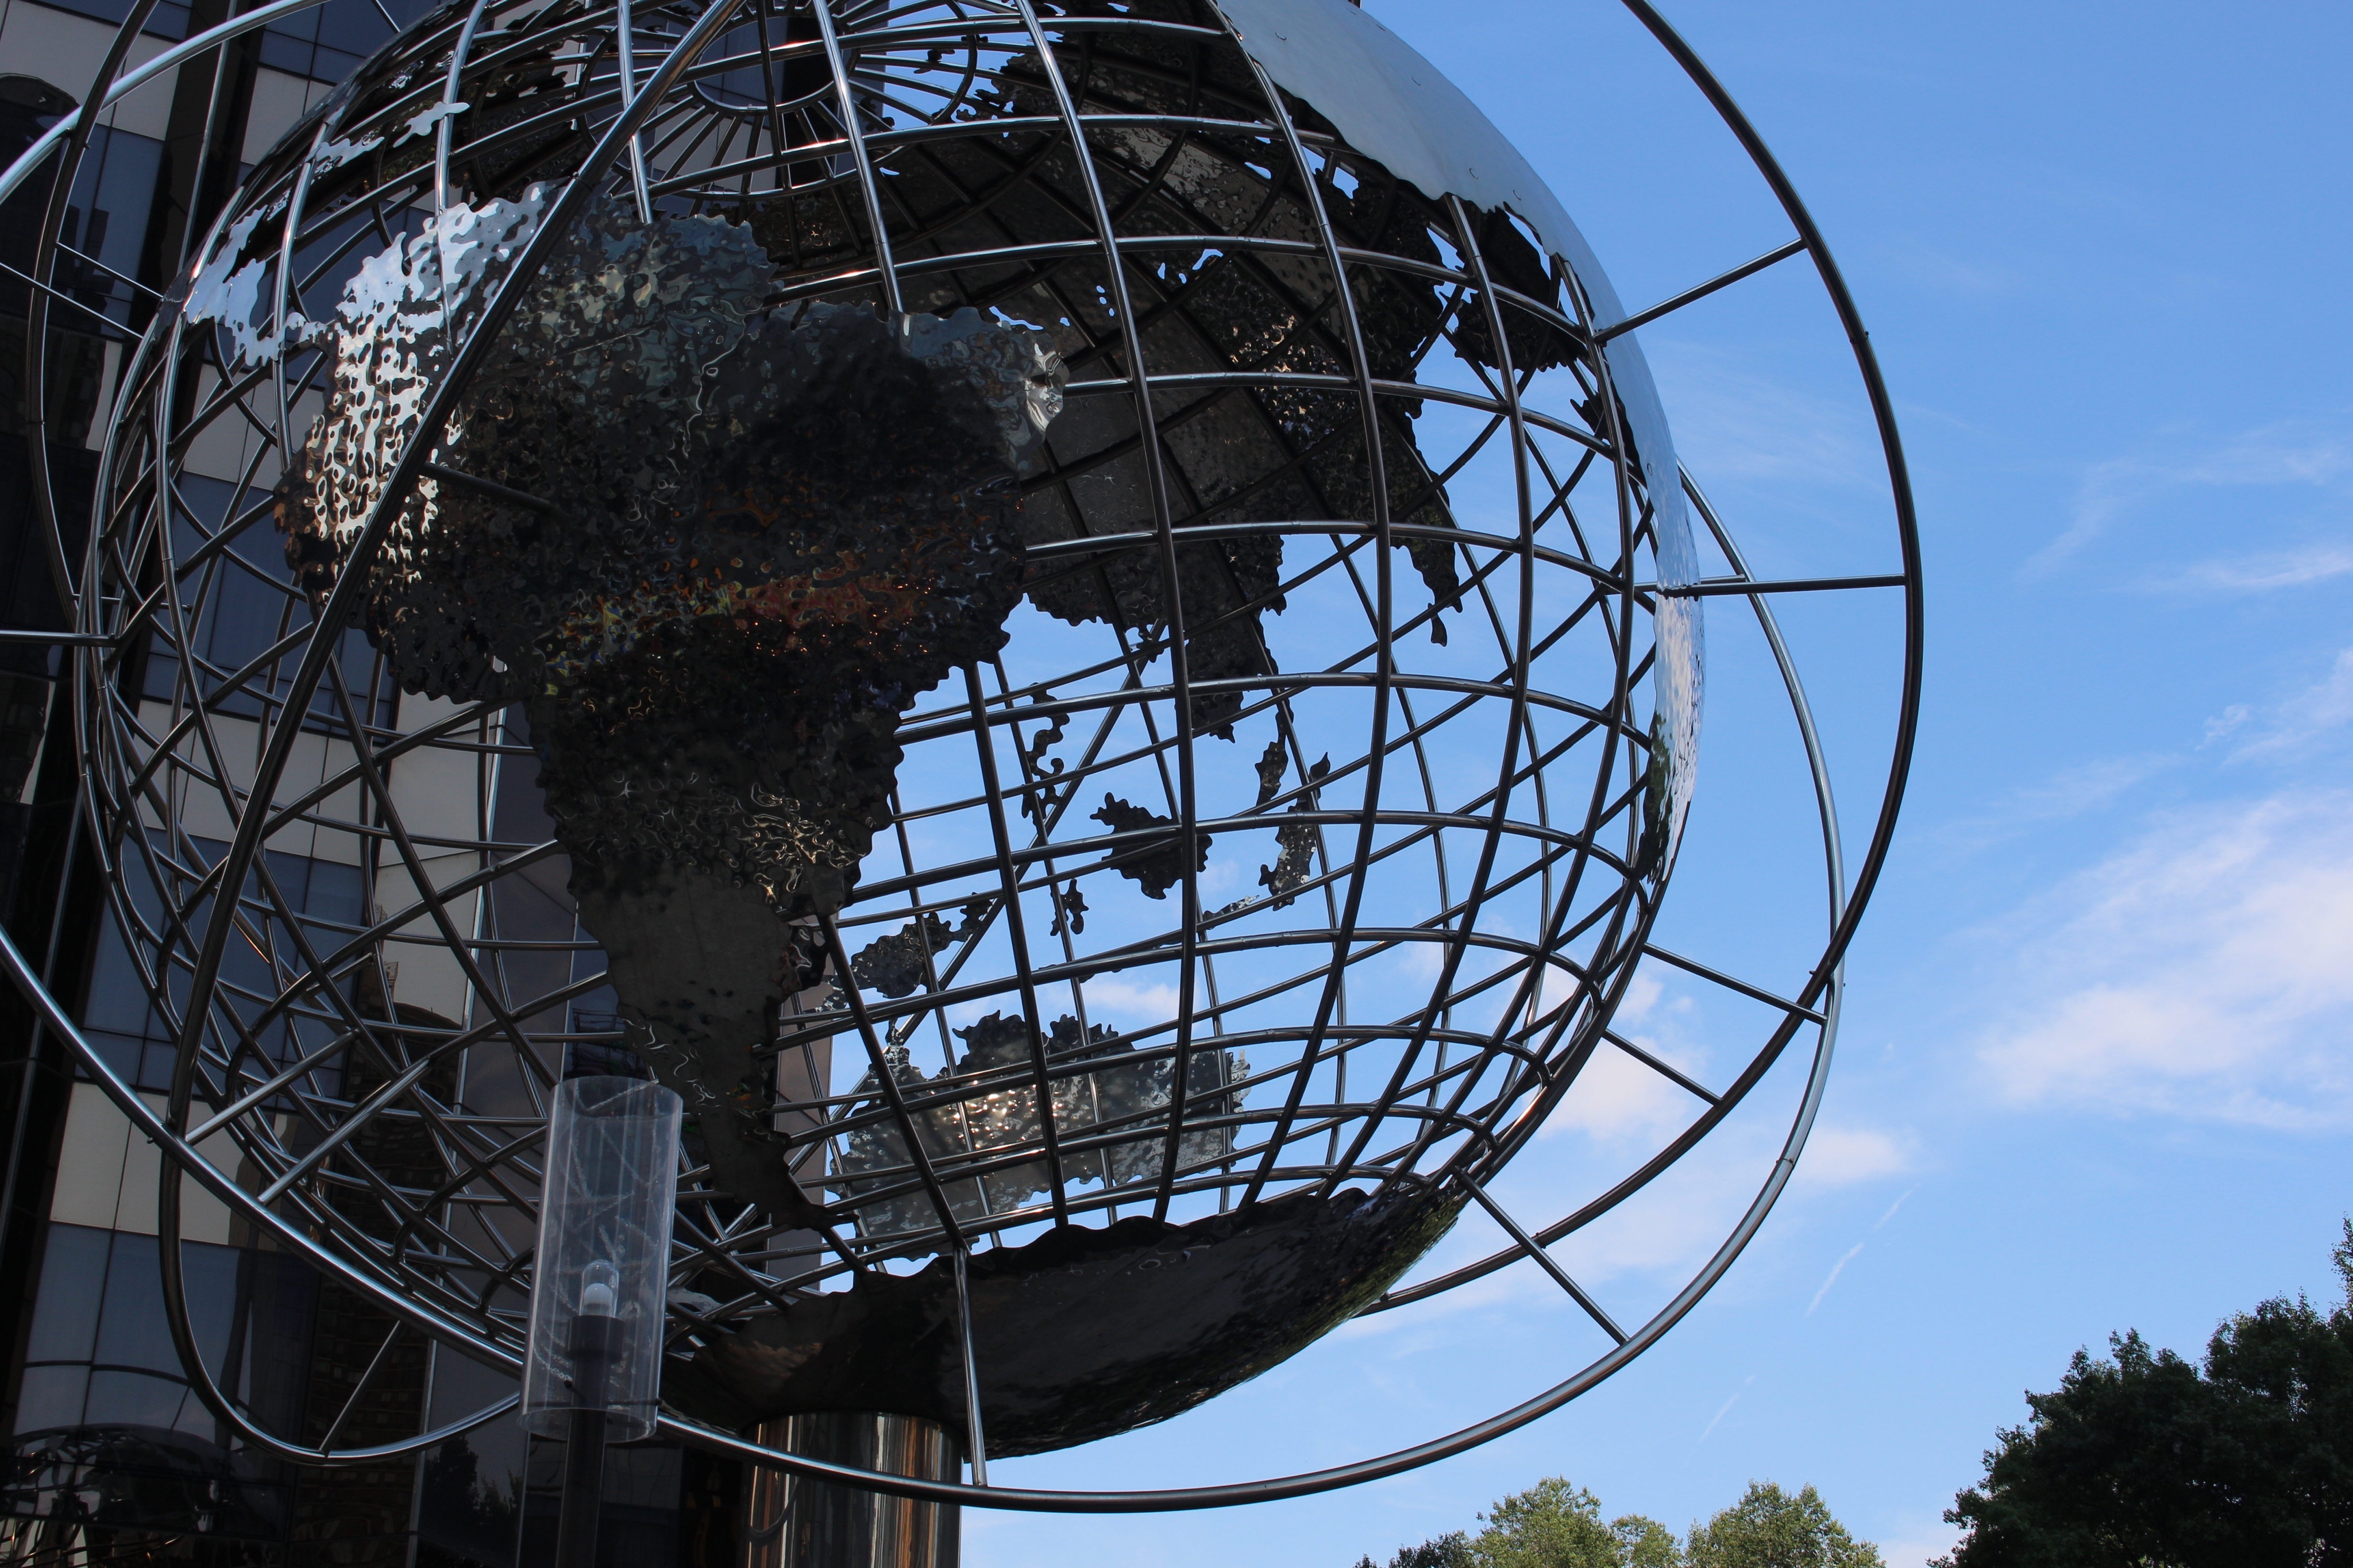
architecture, sky, skyline, street, building, city, urban, new york, manhattan, monument, downtown, travel, statue, reflection, ferris wheel, nyc, square, park, usa, america, landmark, blue, electricity, circle, globe, energy, central, ny, new, sphere, famous, york, united, tourist attraction, dome, states, columbus, columbus circle, atmosphere of earth, outdoor structure, electrical supply, electronics accessory